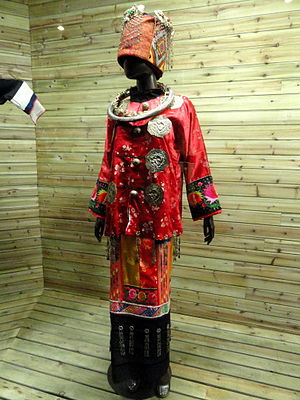
Dai (folk)
Traditionelt dai-brudeudstyr
Dai 傣族; pinyin: Dǎizú) er et af de 55 offentlig anerkendte minoritetsfolk i Folkerepublikken Kina. Som med en del andre af de kinesiske minoritetsfolk, er dai en paraplybetegnelse for en række folk af thailandsk oprindelse. De fleste lever i provinsen Yunnan. Religiøst er daifolk er hovedsagelig tilhængere af Theravada-Buddhisme.